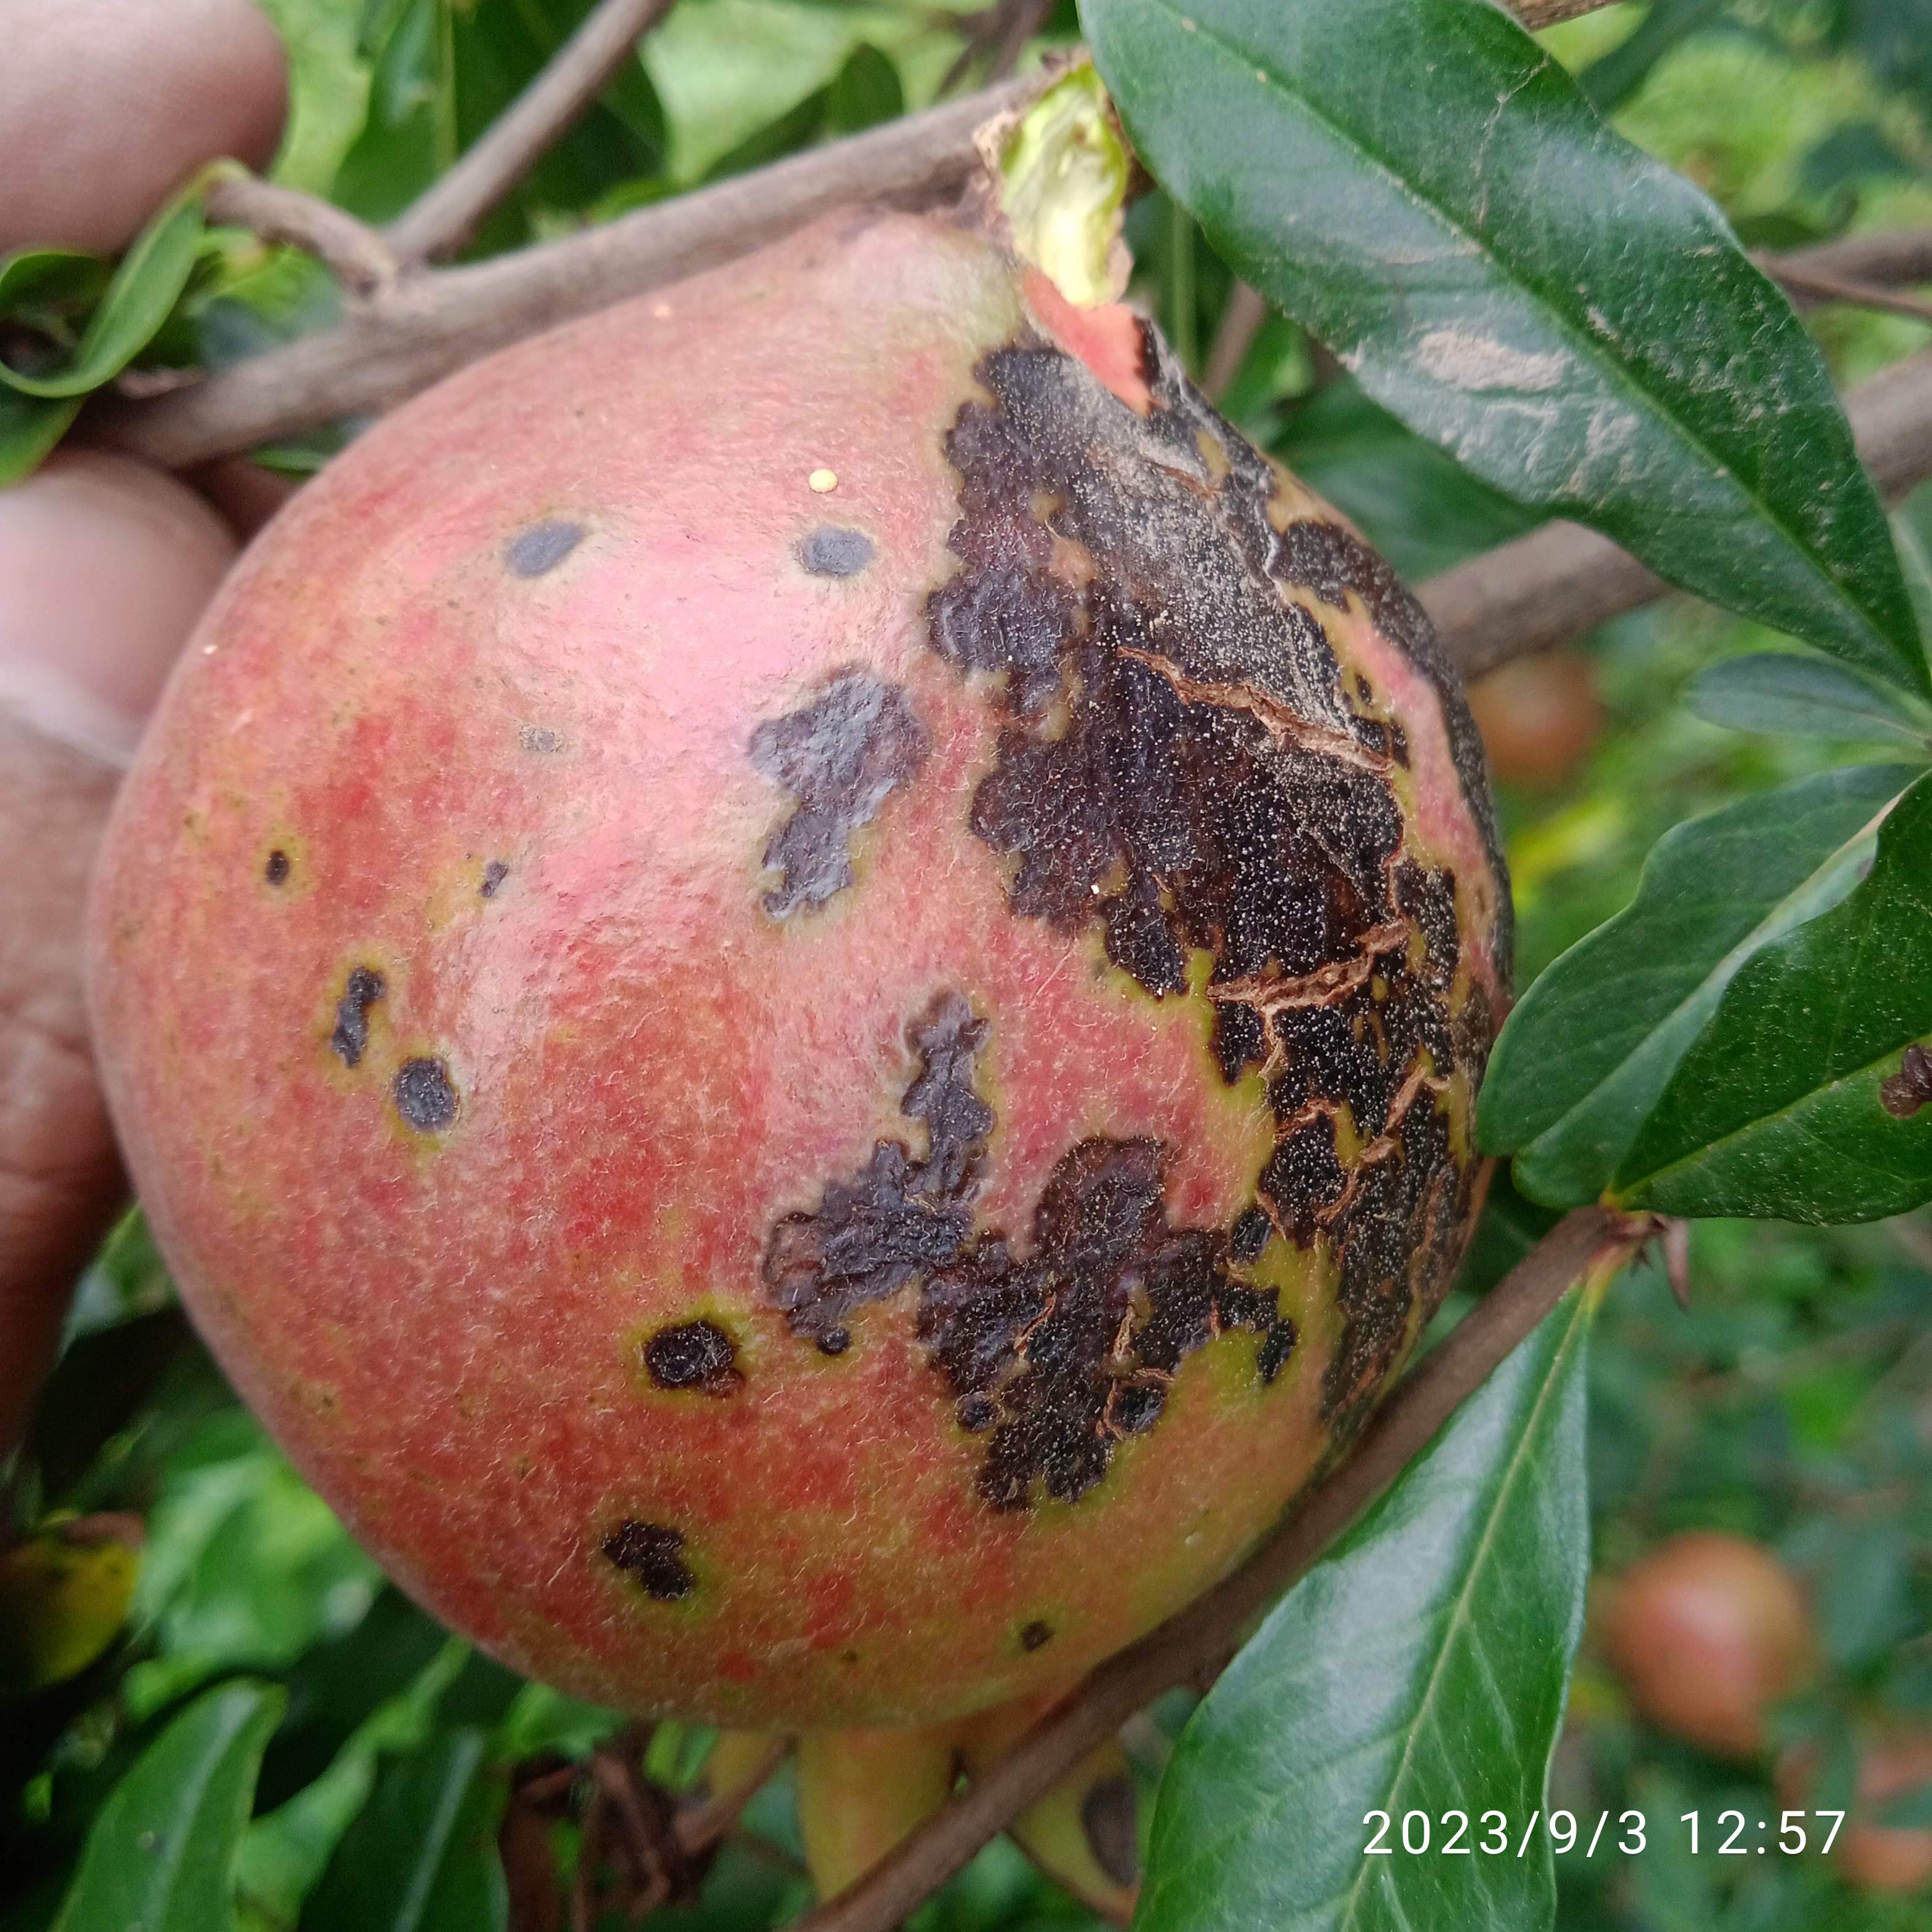
Label: Anthracnose